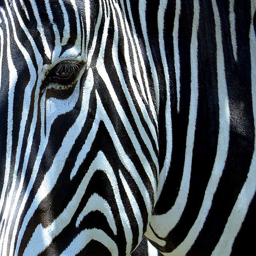
fractal pattern on a zebra